Marshall Islands stick chart

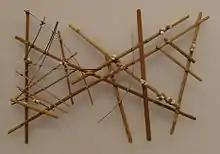
A Micronesian navigational chart from the Marshall Islands, made of wood, sennit fiber and cowrie shells.

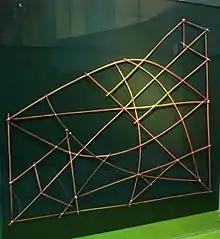
Stick chart in Überseemuseum Bremen.

Stick charts were made and used by the Marshallese to navigate the Pacific Ocean by canoe off the coast of the Marshall Islands. The charts represented major ocean swell patterns and the ways the islands disrupted those patterns, typically determined by sensing disruptions in ocean swells by islanders during sea navigation.